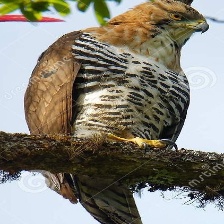
Species: ORNATE HAWK EAGLE
Scientific name: SPIZAETUS ORNATUS